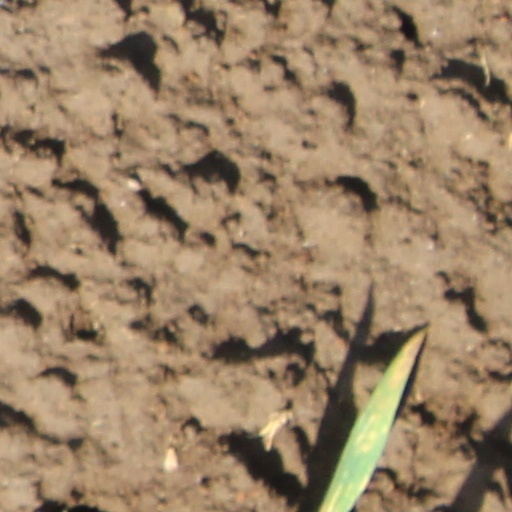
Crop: wheat